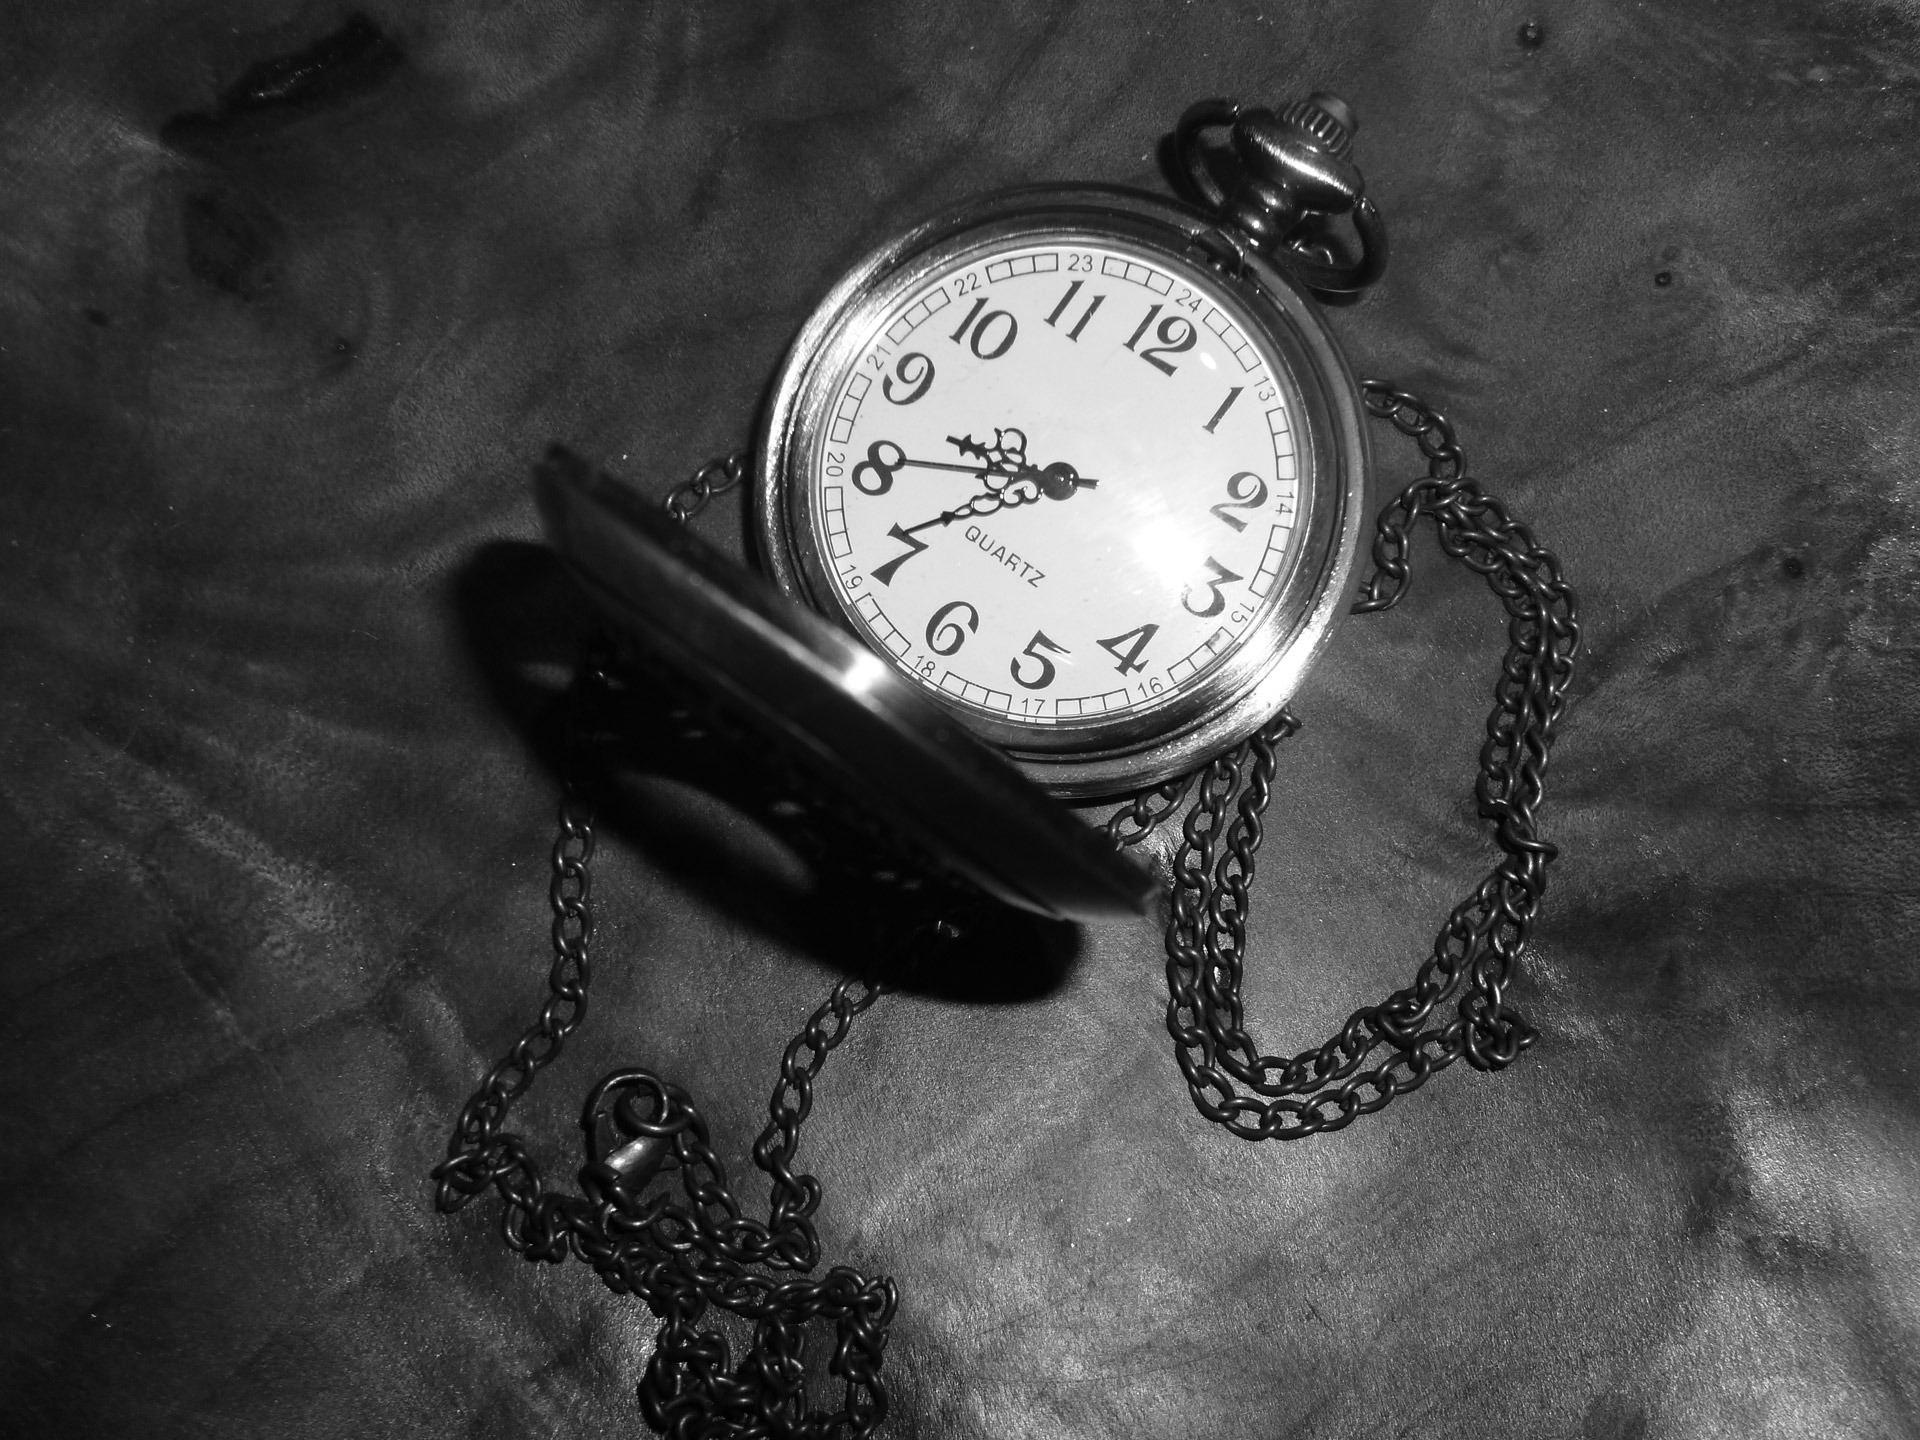
watch, hand, black and white, white, photography, vintage, antique, retro, clock, time, old, nostalgia, darkness, black, monochrome, pocket watch, timepiece, circle, pocketwatch, close up, image, shape, macro photography, old fashioned, still life photography, monochrome photography, numerals